Dacians

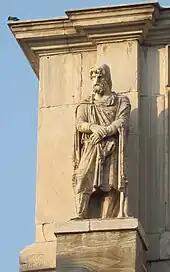
Dacian on the Constantine Arch

By the year AD 100, more than 400,000 square kilometres were dominated by the Dacians, who numbered two million. Decebalus was the last king of the Dacians, and despite his fierce resistance against the Romans was defeated, and committed suicide rather than being marched through Rome in a triumph as a captured enemy leader.